Forward genetics

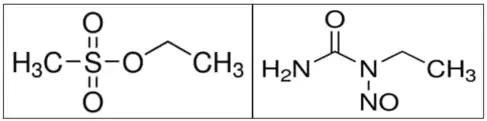
The figure shows the chemical compounds ethyl methansulfonate (shown on the left) and N-ethyl-N-nitrosourea (shown on the right).

Other methods such as using radiation to cause large deletions and chromosomal rearrangements can be used to generate mutants as well. Ionizing radiation can be used to induce genome-wide mutations as well as chromosomal duplications, inversions, and translocations.